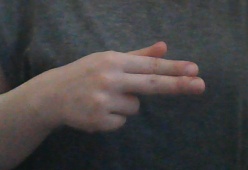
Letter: ghain